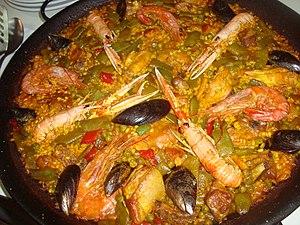
Torreblanca est une commune d'Espagne de la province de Castellón dans la Communauté valencienne. Elle est située dans la comarque de Plana Alta et dans la zone à prédominance linguistique valencienne.